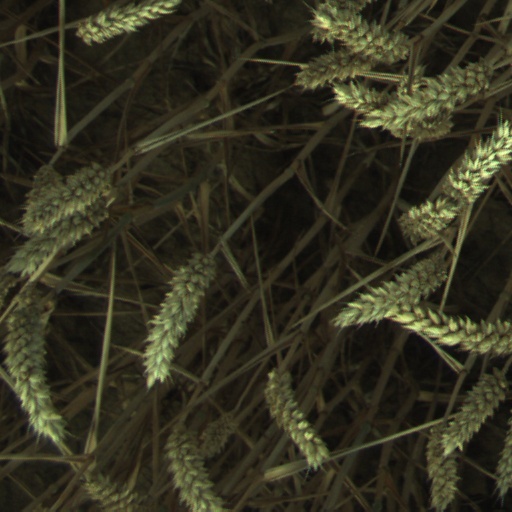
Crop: wheat